Salvador Nasralla

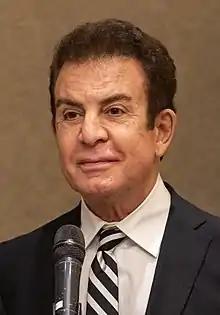
Nasralla in 2022

Salvador Alejandro César Nasralla Salum (born 30 January 1953) is a Honduran civil engineer, sports journalist, television presenter, businessman, and politician who served as the First Vice President of Honduras from 2022 until his resignation in 2024. A member of the Liberal Party, he has been described as a centrist.